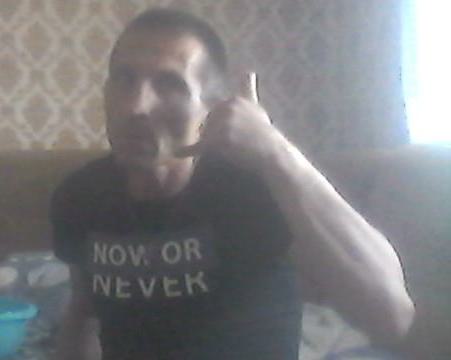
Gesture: call